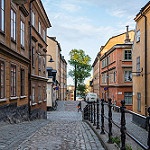
Scene: Outdoor